Seimei Station

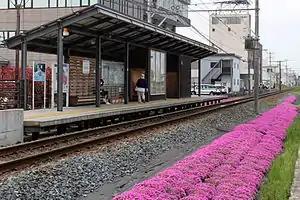
Seimei Station in May 2013

is a Fukui Railway Fukubu Line railway station located in the city of Fukui, Fukui Prefecture, Japan.